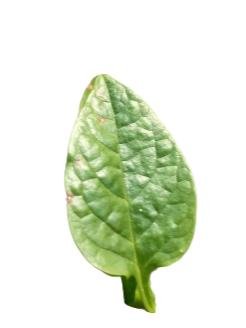
Label: Bacterial-Spot